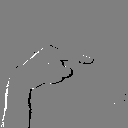
ASL letter: g